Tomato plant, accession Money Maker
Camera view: tilt-top (135 deg); turntable rotation: 180 degrees
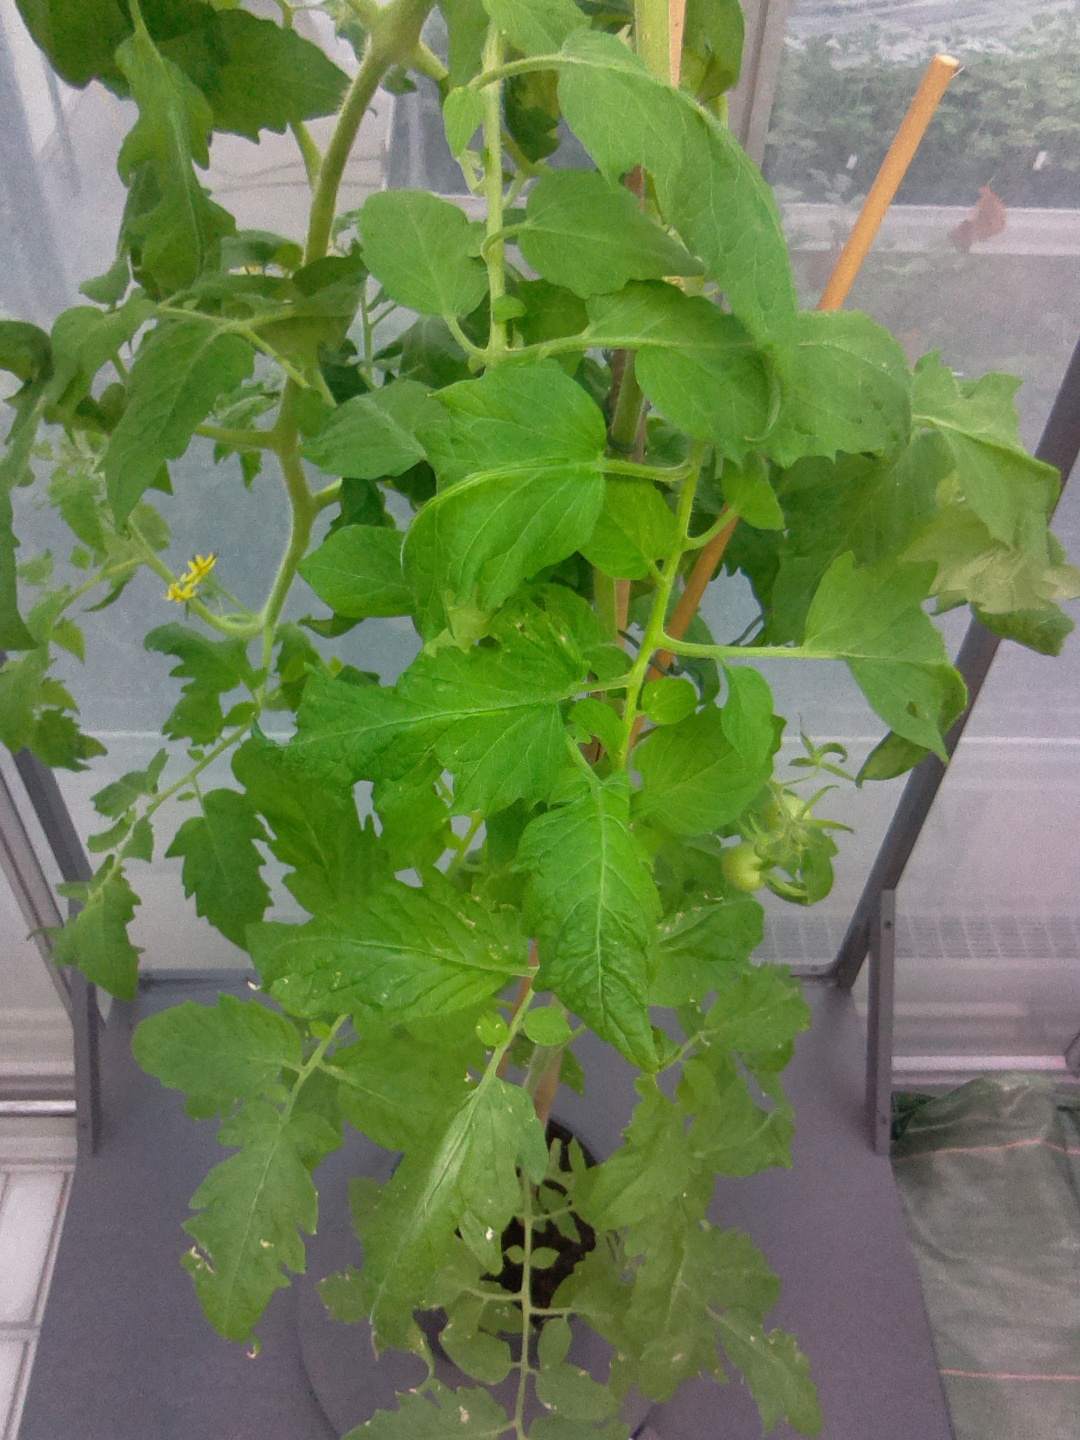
BBCH growth stage 71: 10%-20% of final fruit size